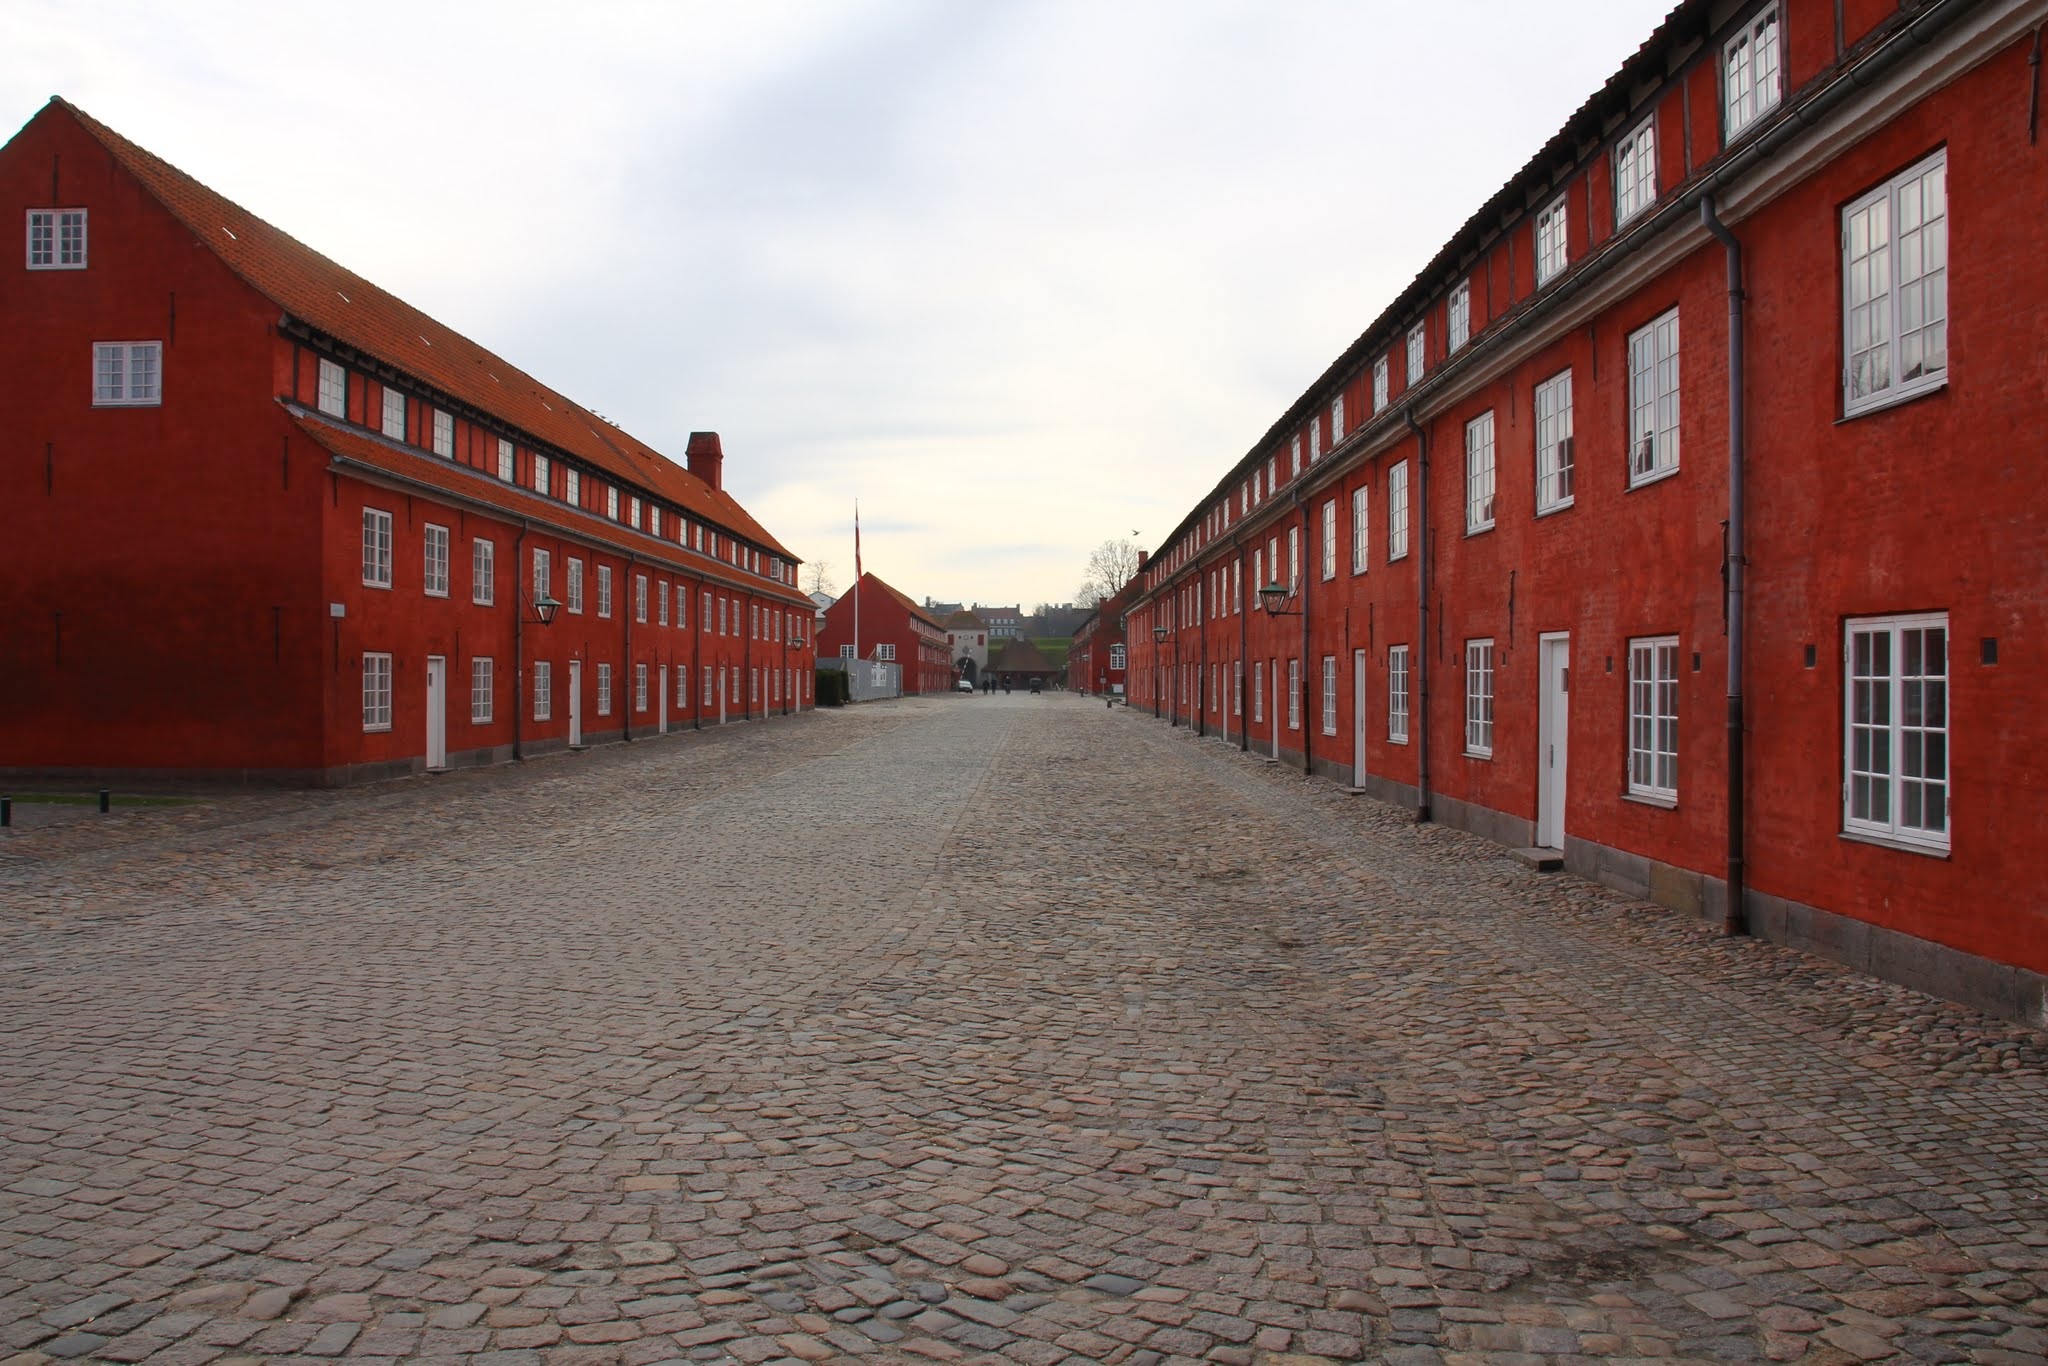
architecture, road, street, town, wall, transport, red, empty, lane, neighbourhood, barracks, urban area